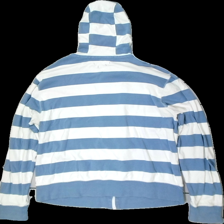
View: back
Type: Hoodie
Category: Men
Brand: Not in the list
Brand text on label: Blend
Colors: Blue, White, Grey
Material: 100% cotton
Cut: Regular
Size: XXL
Season: All
Stains: Minor
Price range: <50
Recommended usage: Recycle